Leon McLaughlin

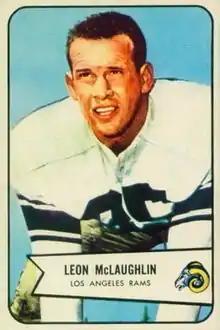
McLaughlin on a 1954 Bowman football card

Leon Clifford McLaughlin (May 30, 1925 – October 27, 2014) was an American football player and coach. He played professionally as a center for five seasons with the Los Angeles Rams of National Football League (NFL). After his playing career he served as assistant coach for several NFL teams: Pittsburgh Steelers (1966–68), Los Angeles Rams (1971–72), Detroit Lions (1973–74), Green Bay Packers (1975–76), New England Patriots (1977), and St. Louis / Phoenix Cardinals (1978–89). McLaughlin was the head football coach at San Fernando Valley State College—now known as California State University, Northridge—from 1969 to 1970.